George White's 1935 Scandals

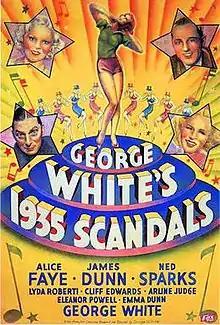
1935 Theatrical Poster

George White's 1935 Scandals is an American musical film, written by Jack Yellen, directed by George White and Harry Lachman, and produced in 1935 by Fox Film Corporation. It was a follow-up to (but not a sequel to) the 1934 release, "George White's Scandals".